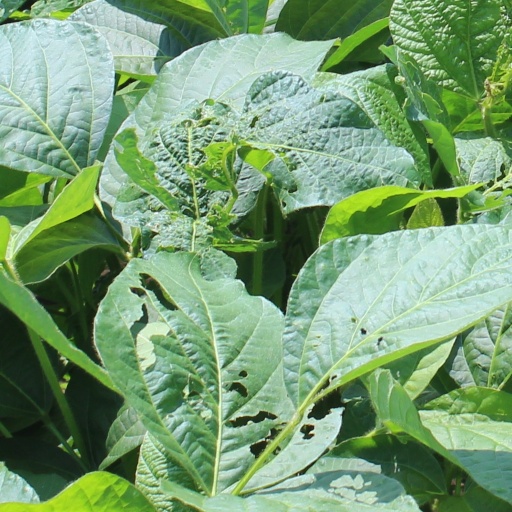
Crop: soybean